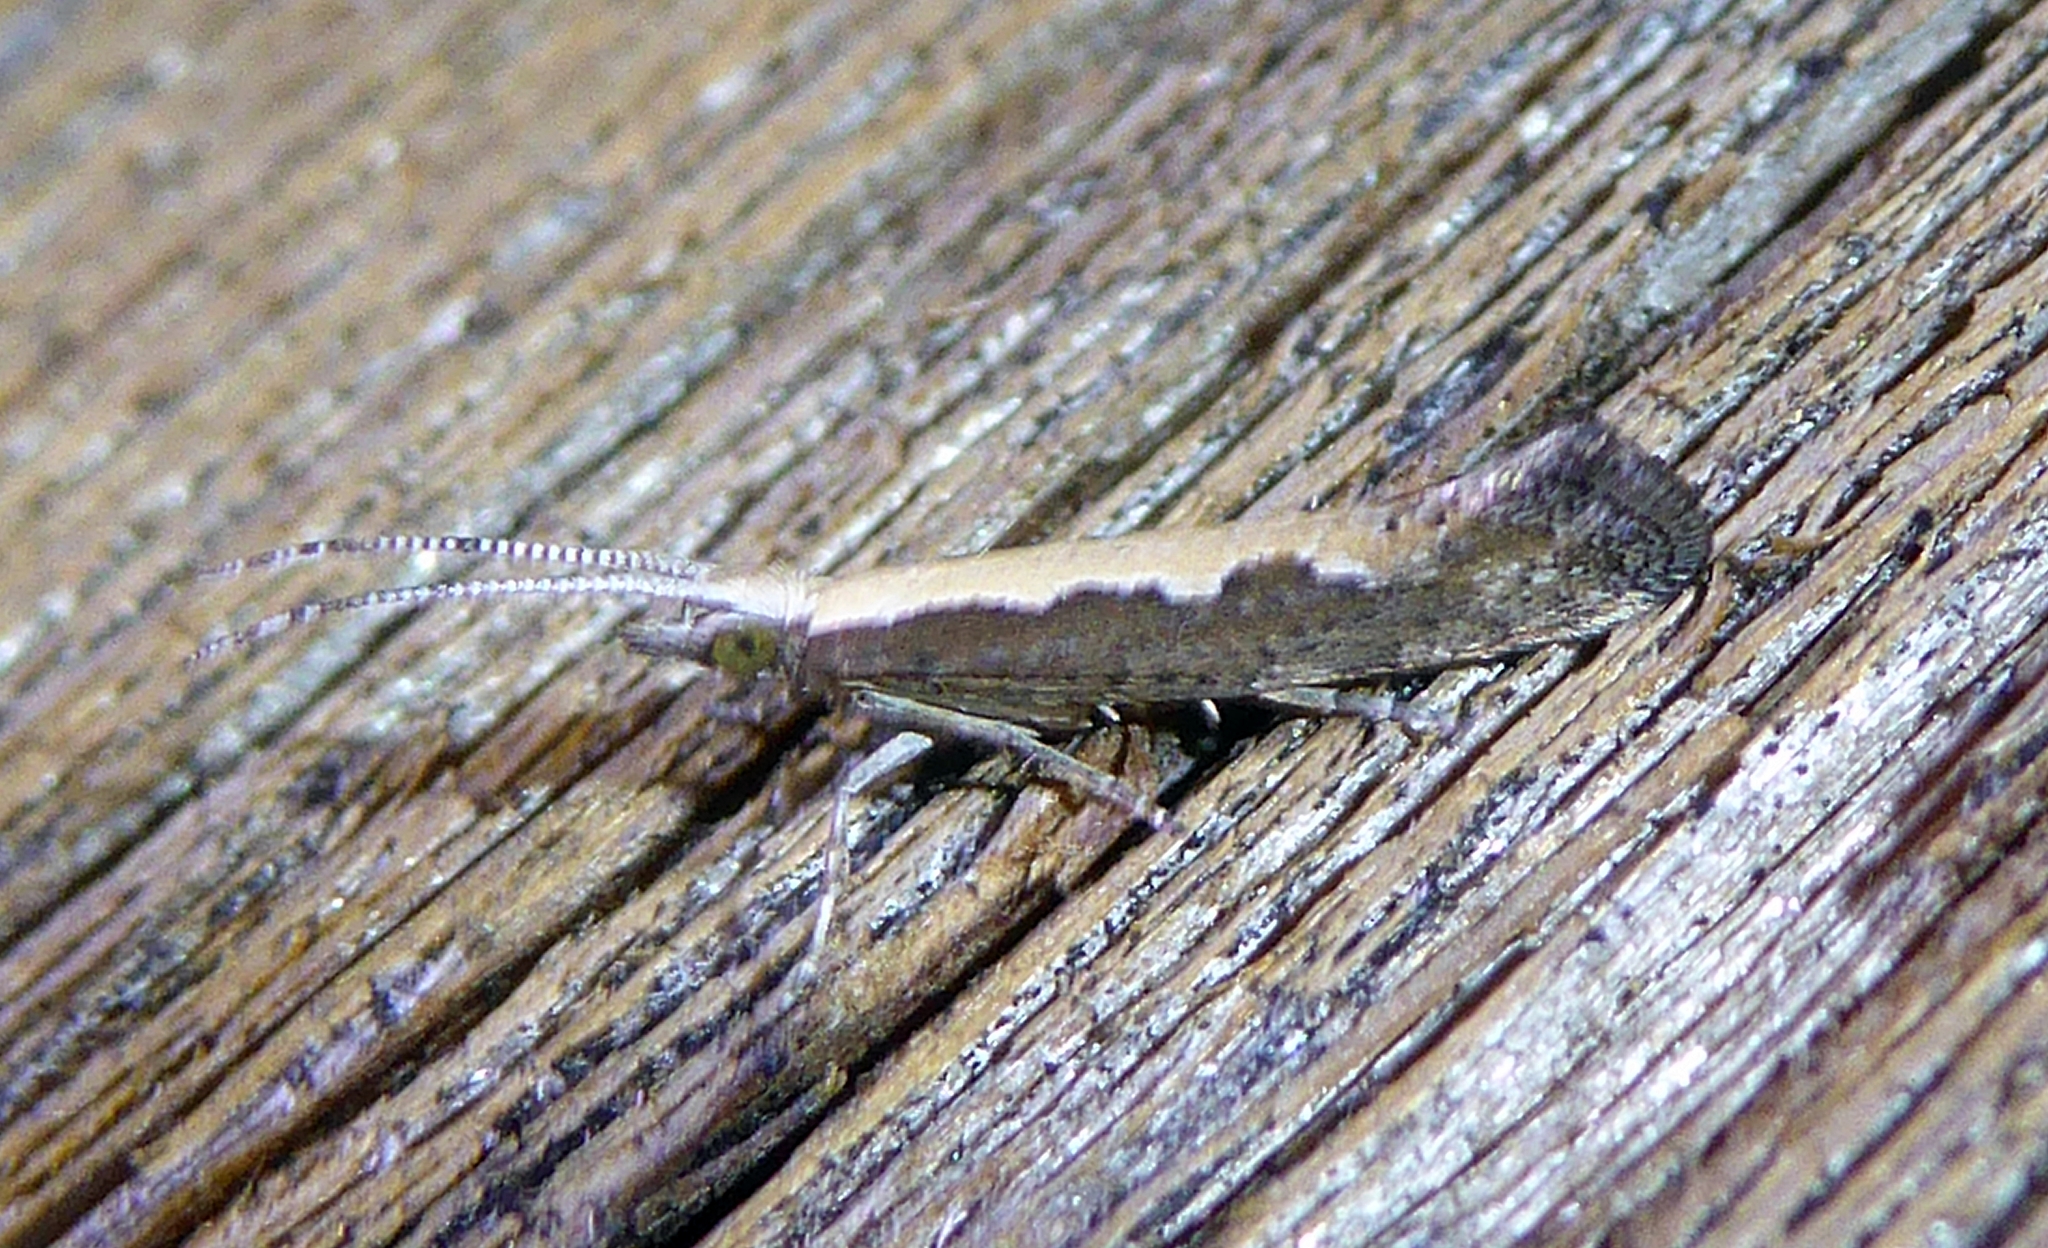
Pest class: diamondback_moth